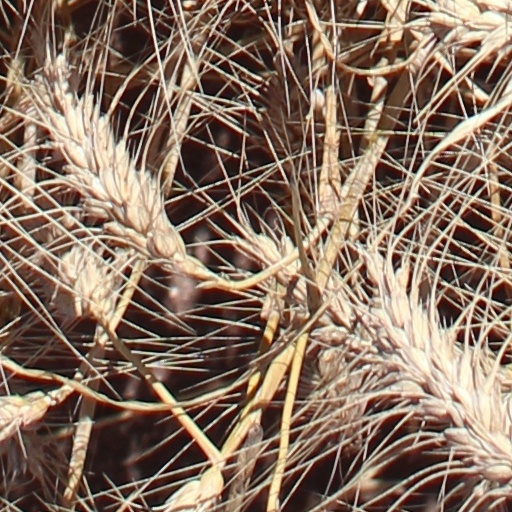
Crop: wheat